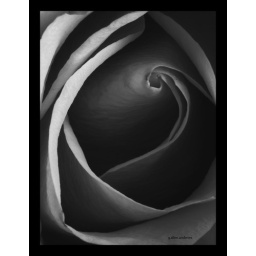
rose in black and white